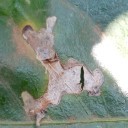
Label: Miner